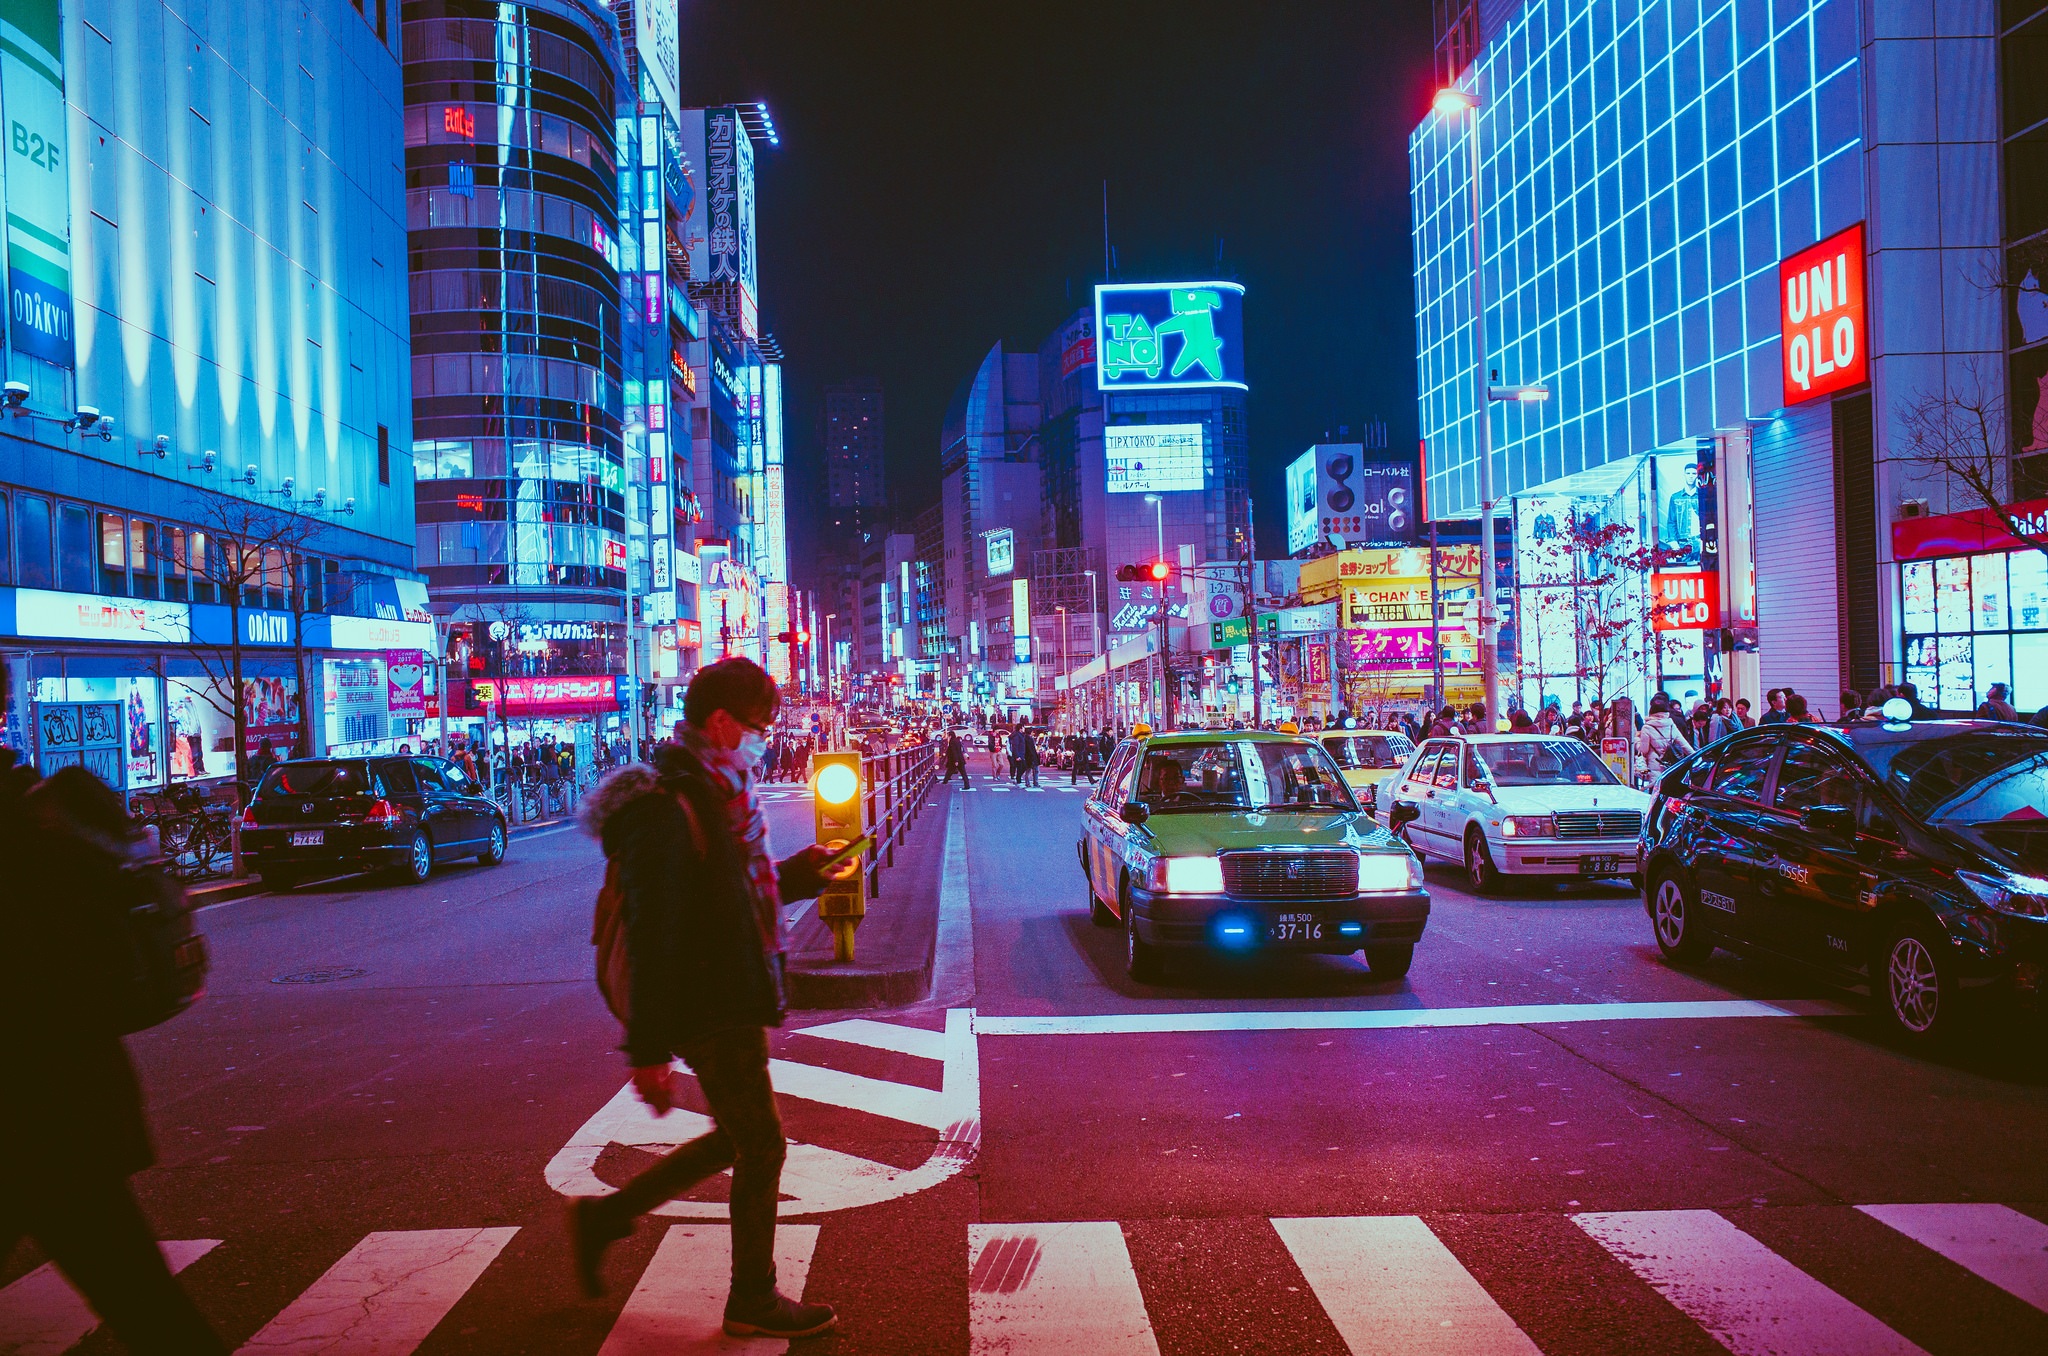
japan, osaka, night, asia, landmark, travel, japanese, architecture, culture, city, building, tourist, outdoor, wall, street food, street markets, neon, glow, advertising, outdoor advertising, night light, urban, deep, underground, man, guy, people, traveller, adventure, taxi, pedestrian, shops, zebra, discovery, uniqlo, smartphone, teen, car